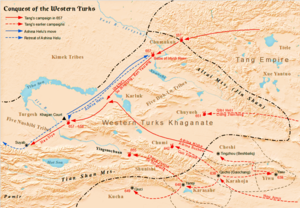
Tangkampagnerne mod de vestlige tyrkere
Kort over krigshandlinger.
Tangkampagnerne mod de vestlige tyrkere, kendt som den vestlige Tujue i kinesiske kilder, var en række militære kampagner, der blev gennemført under Tang-dynastiet mod det vestlige tyrkiske khaganat i det 7. århundrede e.Kr. Tidlige militære konflikter var et resultat af Tang-interventionerne i magtkampen mellem de vestlige og østlige tyrker for at svække begge. Under kejser Taizong blev kampagner afsendt i de vestlige regioner mod Karakhoja i 640, Karasahr i 644 og 648, og Kucha i 648.